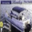
Label: ship